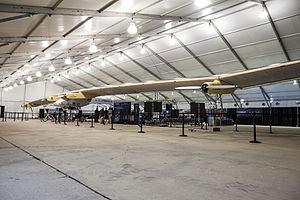
Un avion électrique est un aéronef dont la propulsion est assurée par un ou des moteurs électriques, alimentés par des batteries, des panneaux solaires ou des piles à combustible.